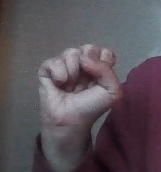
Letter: saad